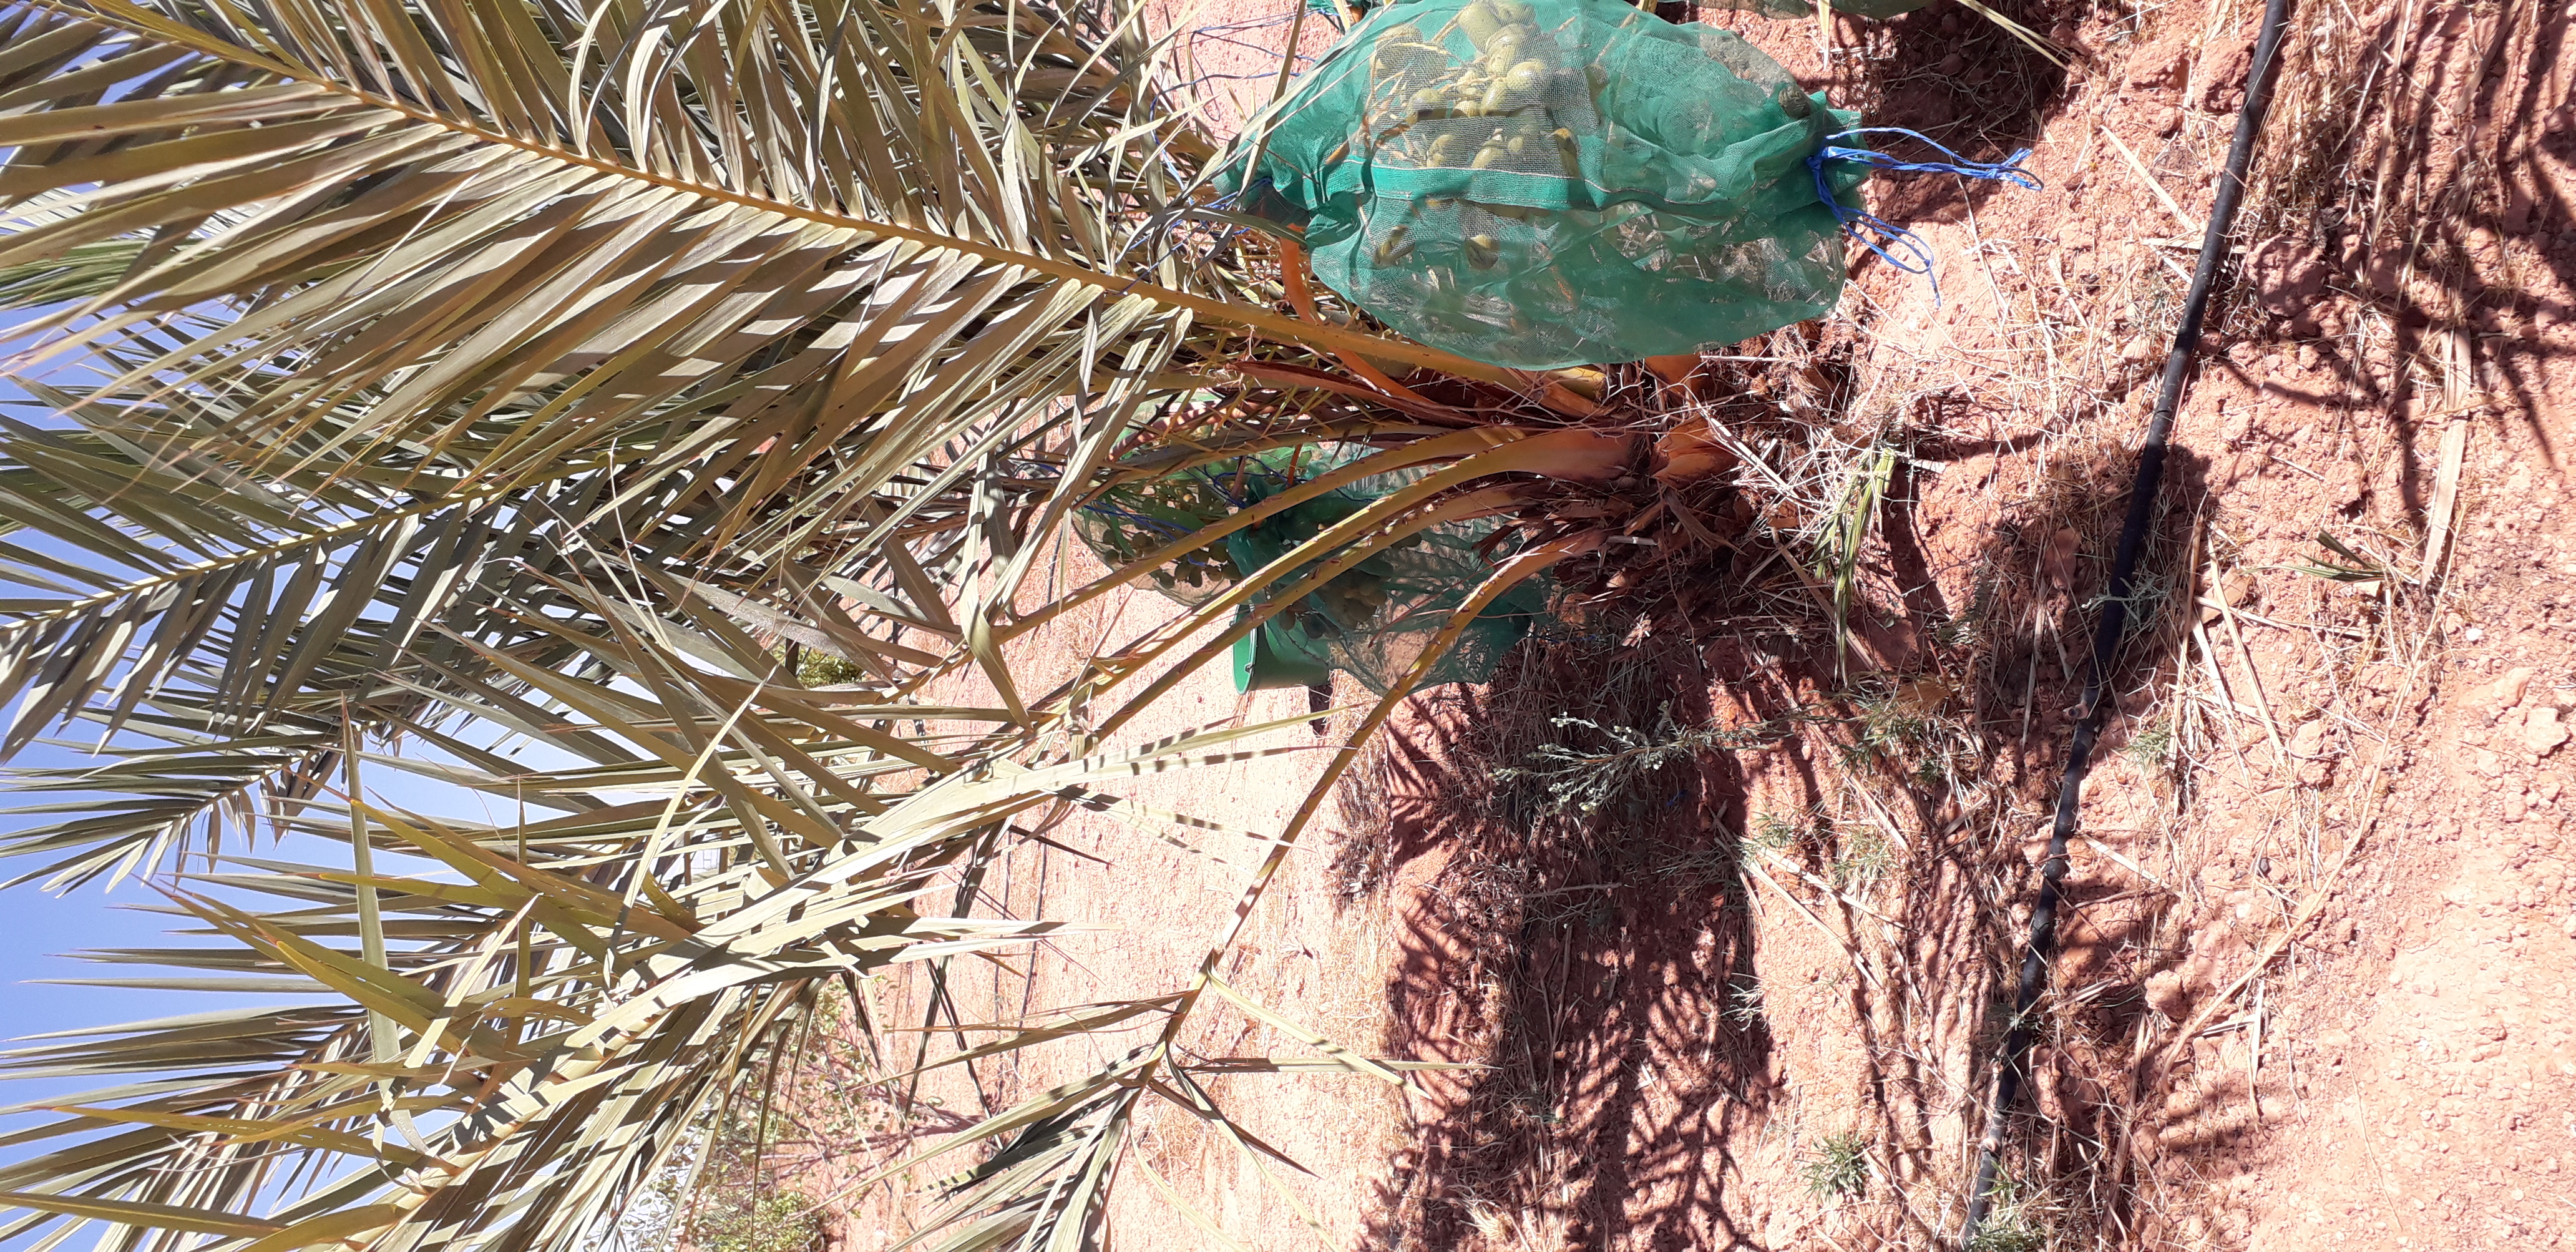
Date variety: Boufagous